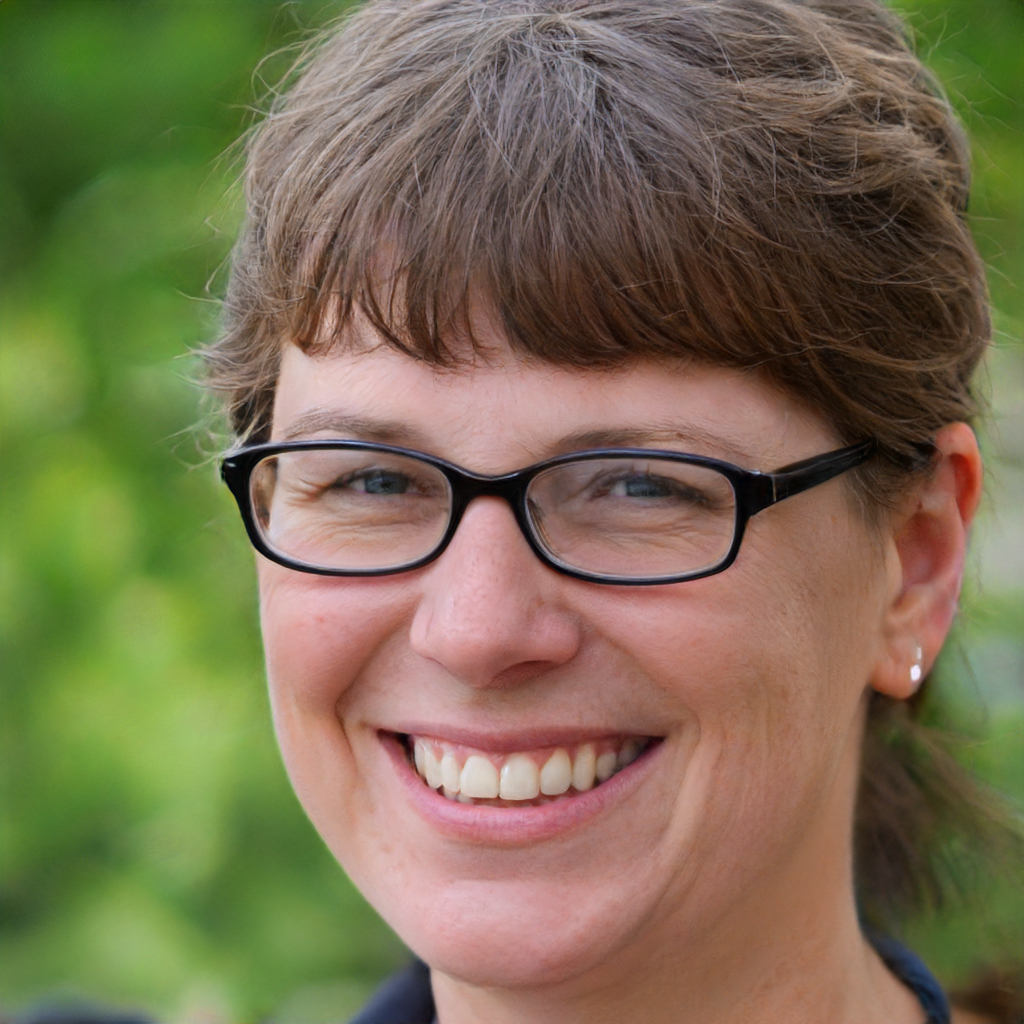
Gender: Female